Stephanie Dosen

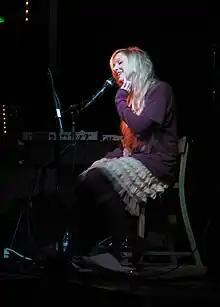
Stephanie Dosen performing with Snowbird at the Brudenell Social Club, Leeds, England, April 17, 2009

Stephanie Dosen (born May 12, 1973) is an American singer-songwriter, knitwear designer and member of the band Snowbird. She was raised in Wisconsin. Her songs have been featured on the soundtracks of the TV shows "Dawson's Creek", "NUMB3RS" and "Party of Five".